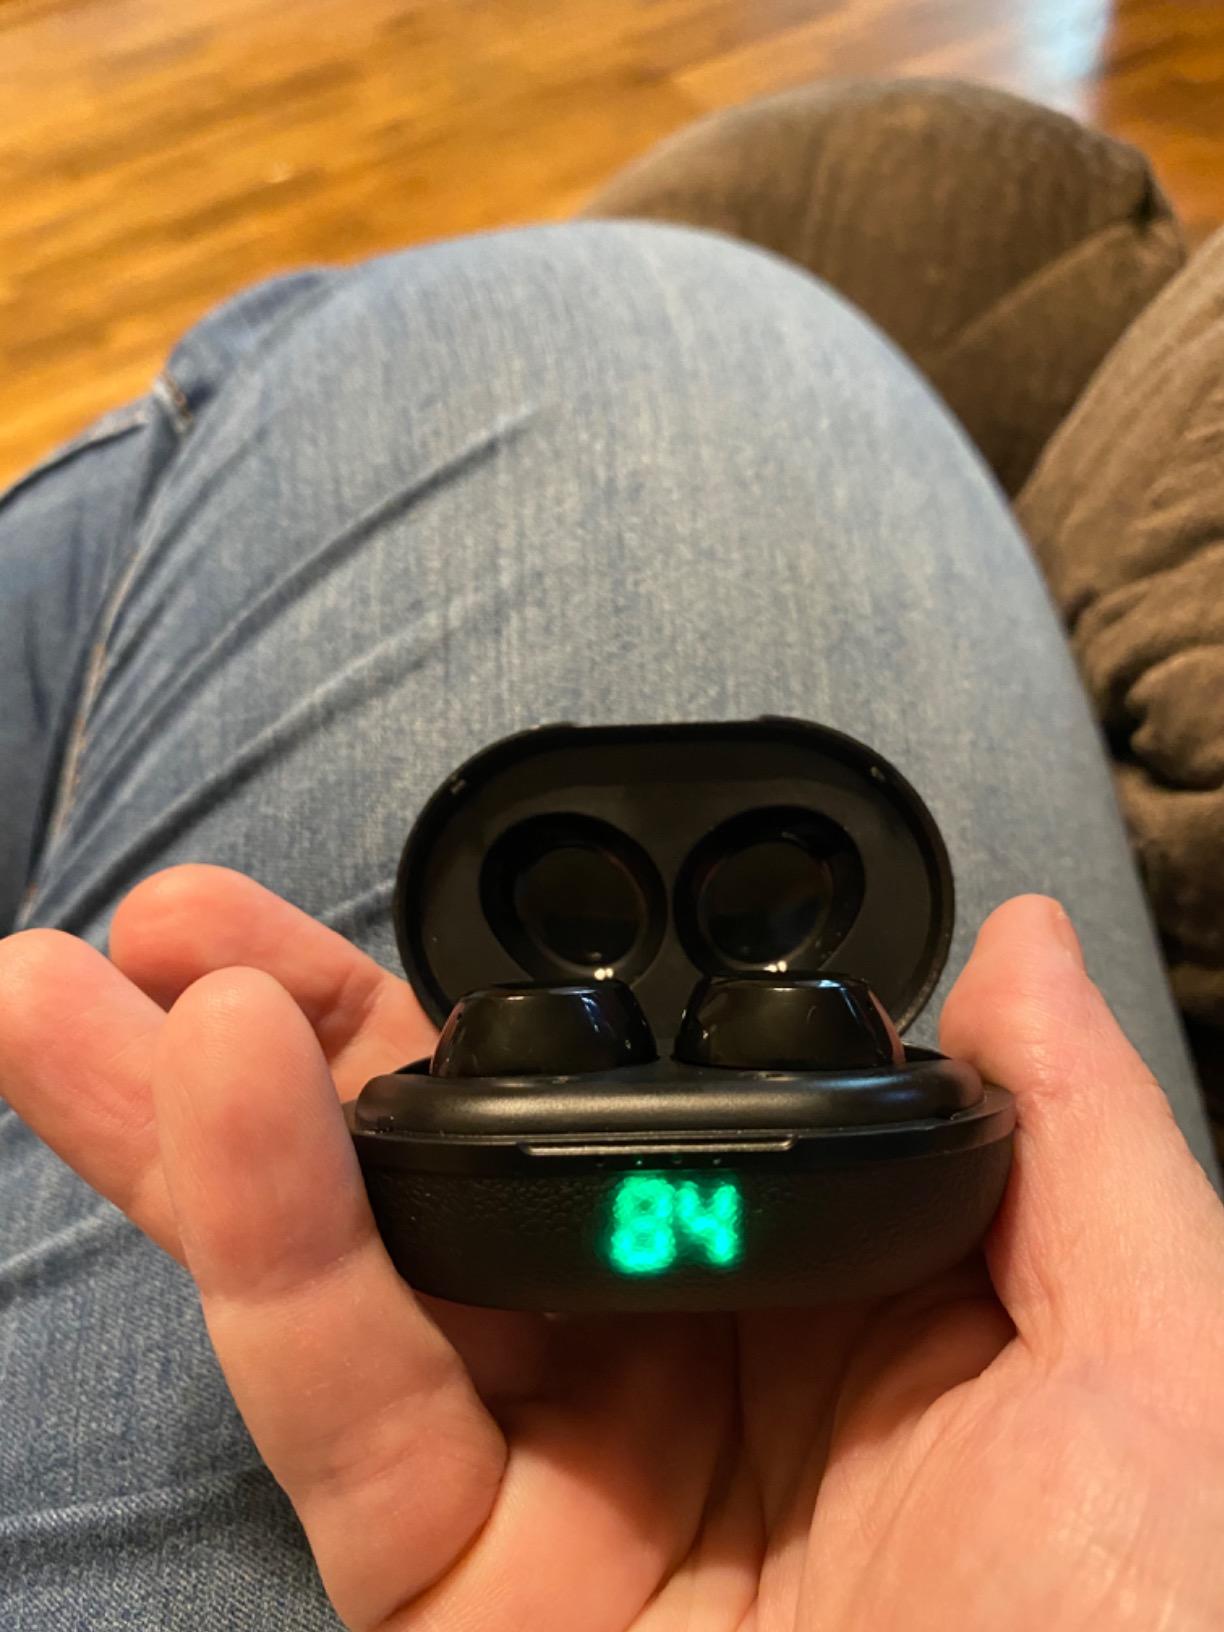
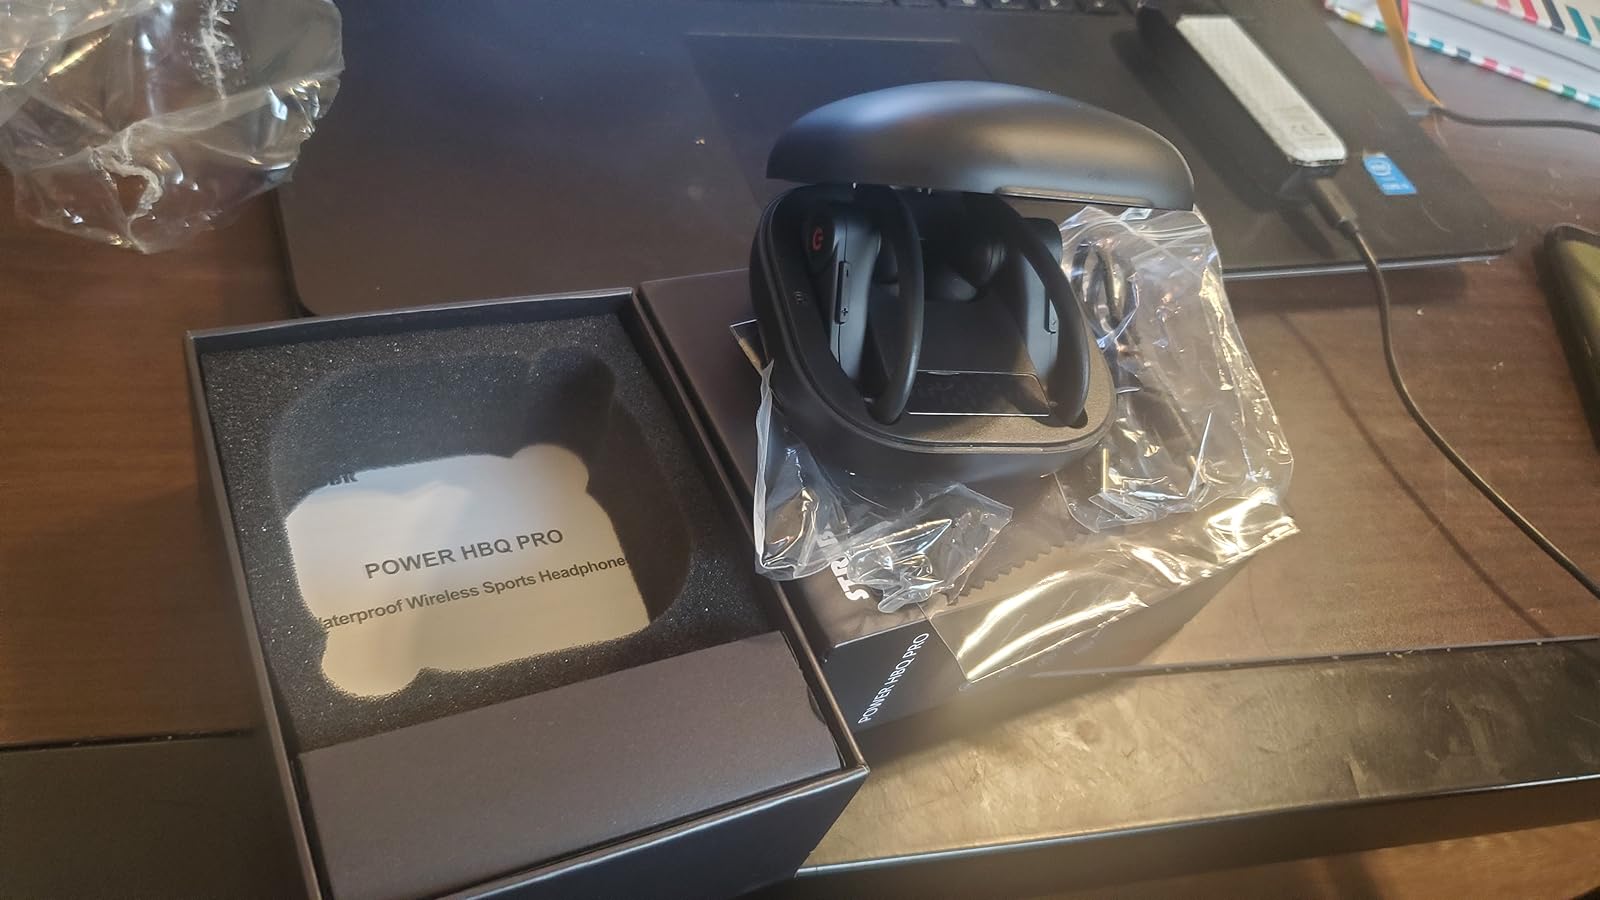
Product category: earbuds
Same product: no